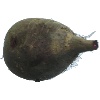
Label: beetroot